Batman

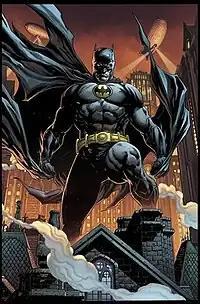
Batman on the variant cover of "Detective Comics"#1000 (May 2019). Art by Jason Fabok.

The central fixed event in the Batman stories is the character's origin story. As a young boy, Bruce Wayne was horrified and traumatized when he watched his parents, the physician Dr. Thomas Wayne and his wife Martha, murdered with a gun by a mugger named Joe Chill. Batman refuses to utilize any sort of gun on the principle that a gun was used to murder his parents. This event drove him to train his body to its peak condition and fight crime in Gotham City as Batman. Pearson and Uricchio also noted beyond the origin story and such events as the introduction of Robin, "Until recently, the fixed and accruing and hence, canonized, events have been few in number", a situation altered by an increased effort by later Batman editors such as Dennis O'Neil to ensure consistency and continuity between stories.